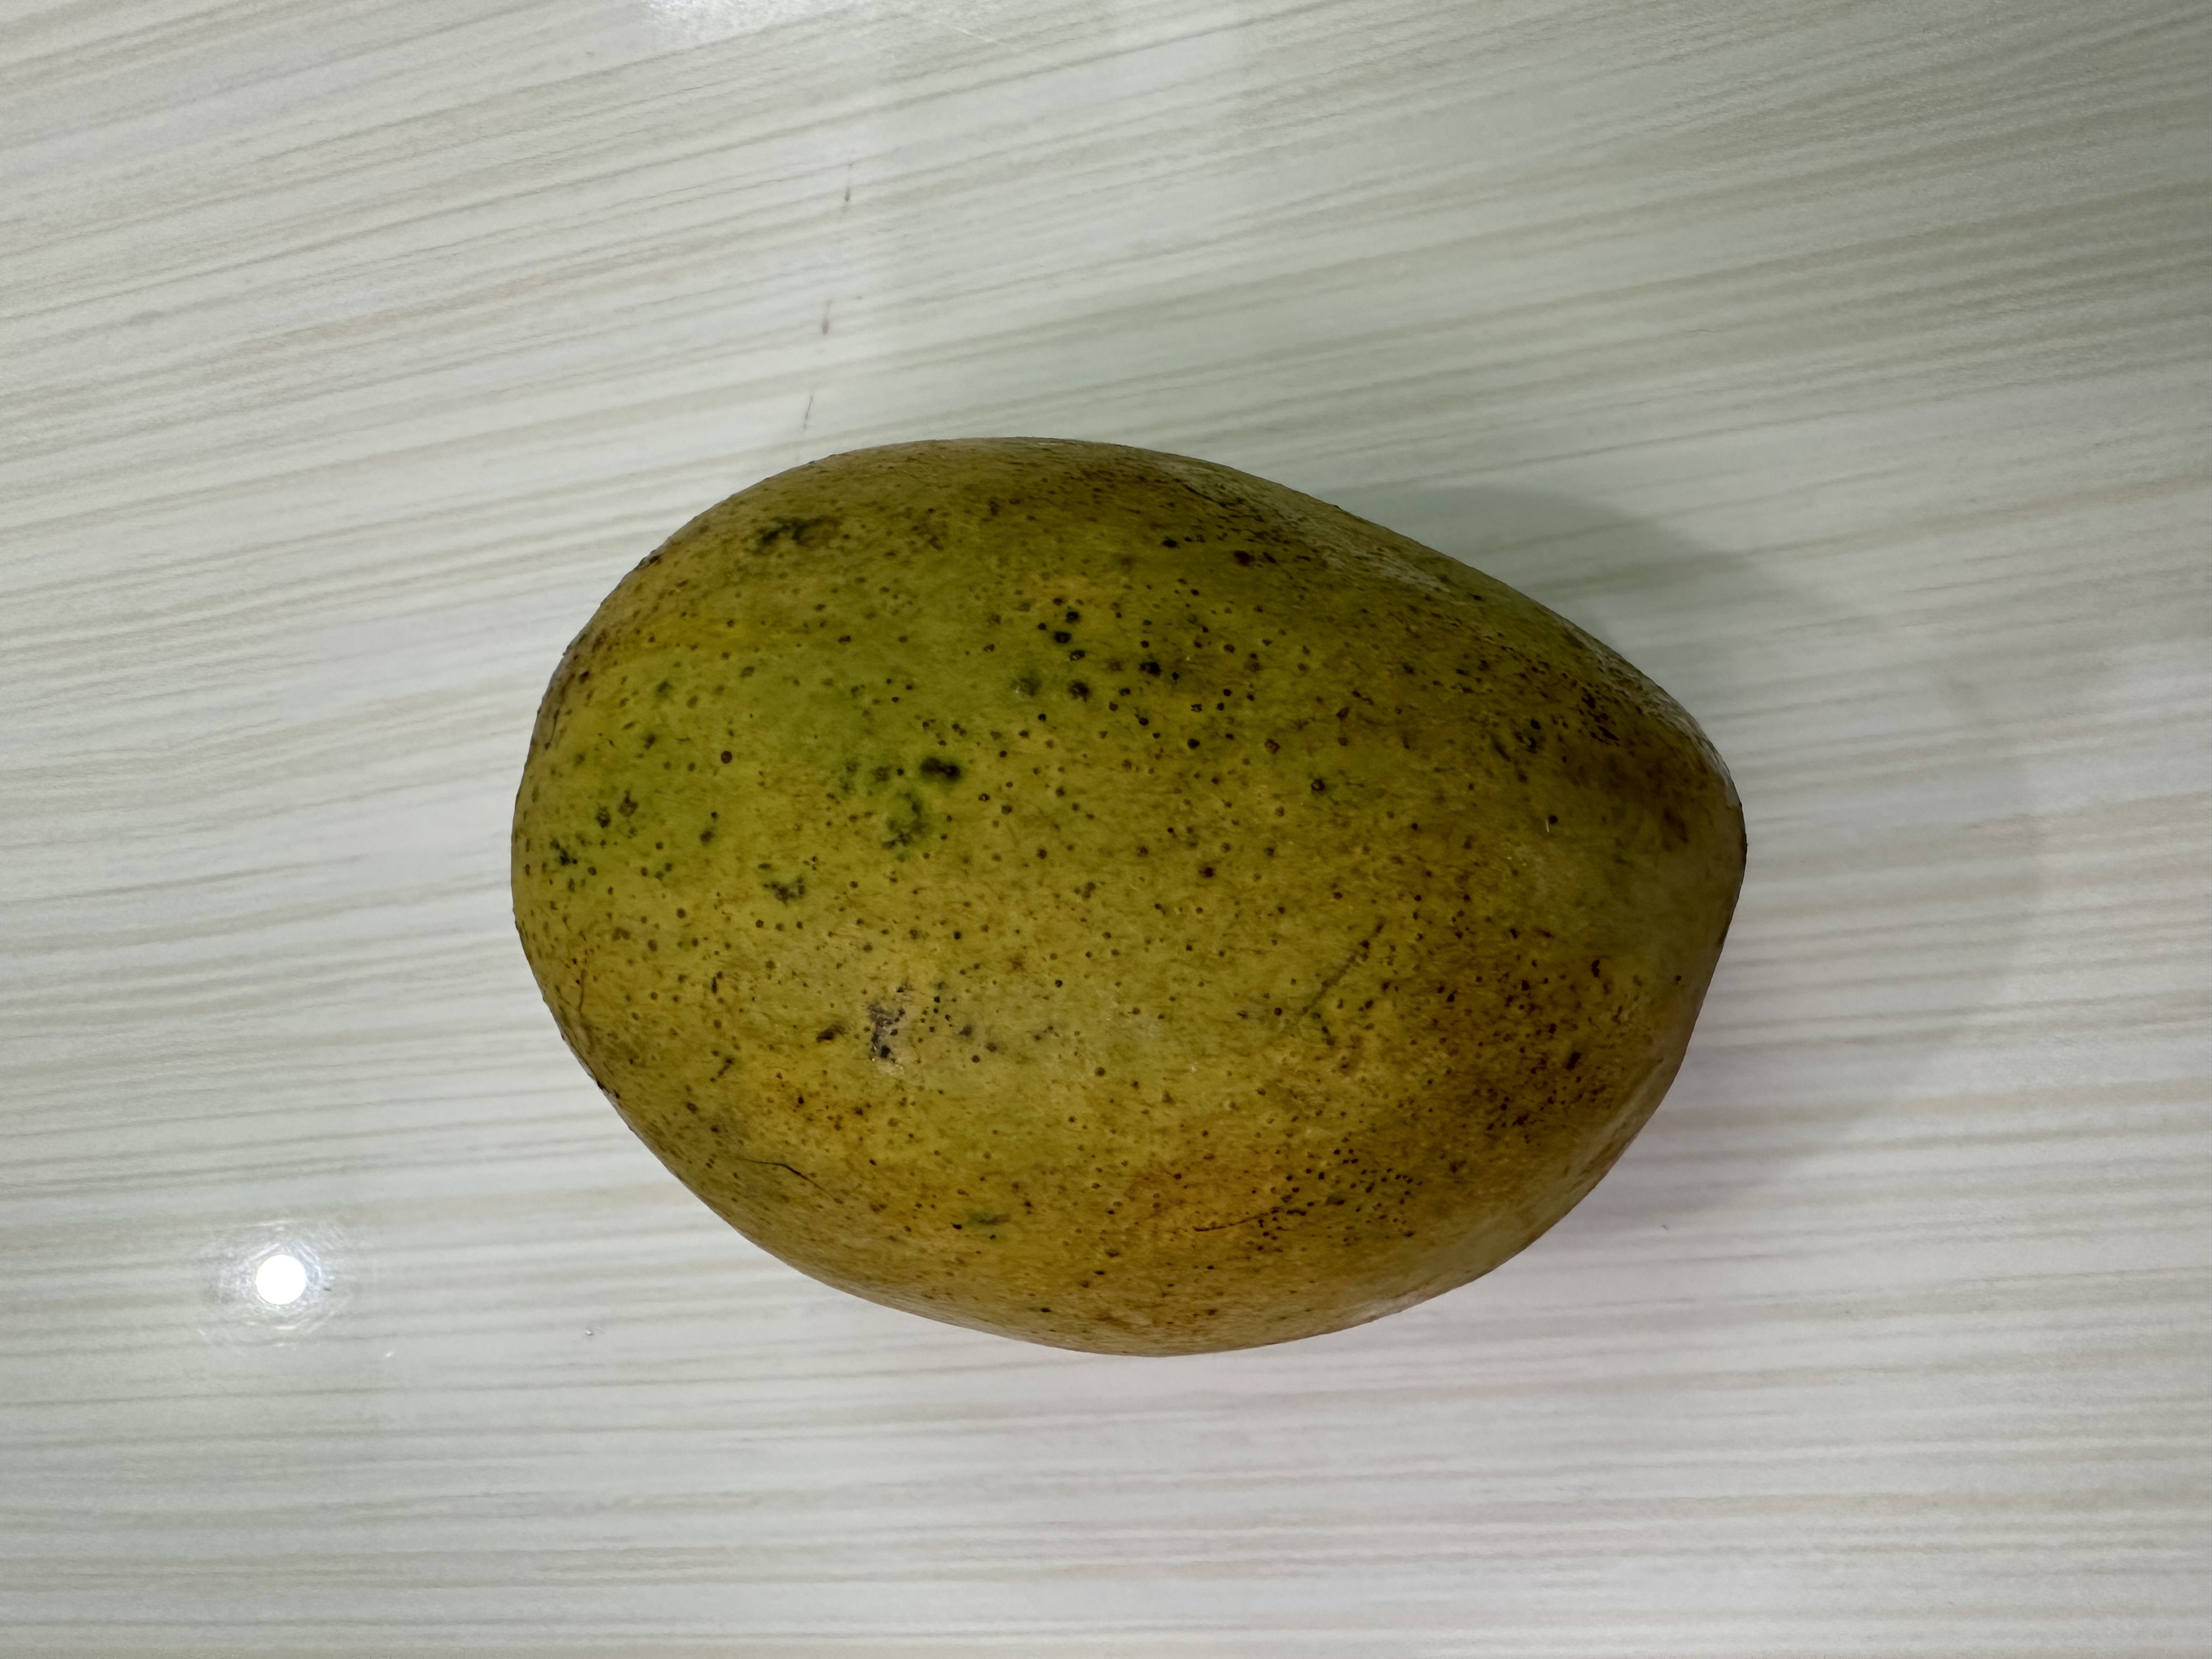
Mango variety: Nilambori